Střekov Castle

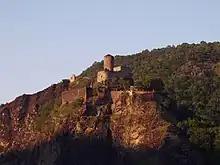
Střekov Castle

Střekov Castle is divided into two sections connected by an arched bridge spanning a natural moat—an unusual style for the 14th century, when it was first built. The castle's semi-circular bastions, inspired by French architecture, are possibly the first example of that type of defensive design in Bohemia. The connecting round tower, a smaller tower guarding the castle entrance, and an irregular oblong section of the castle date back to the very earliest period of construction.